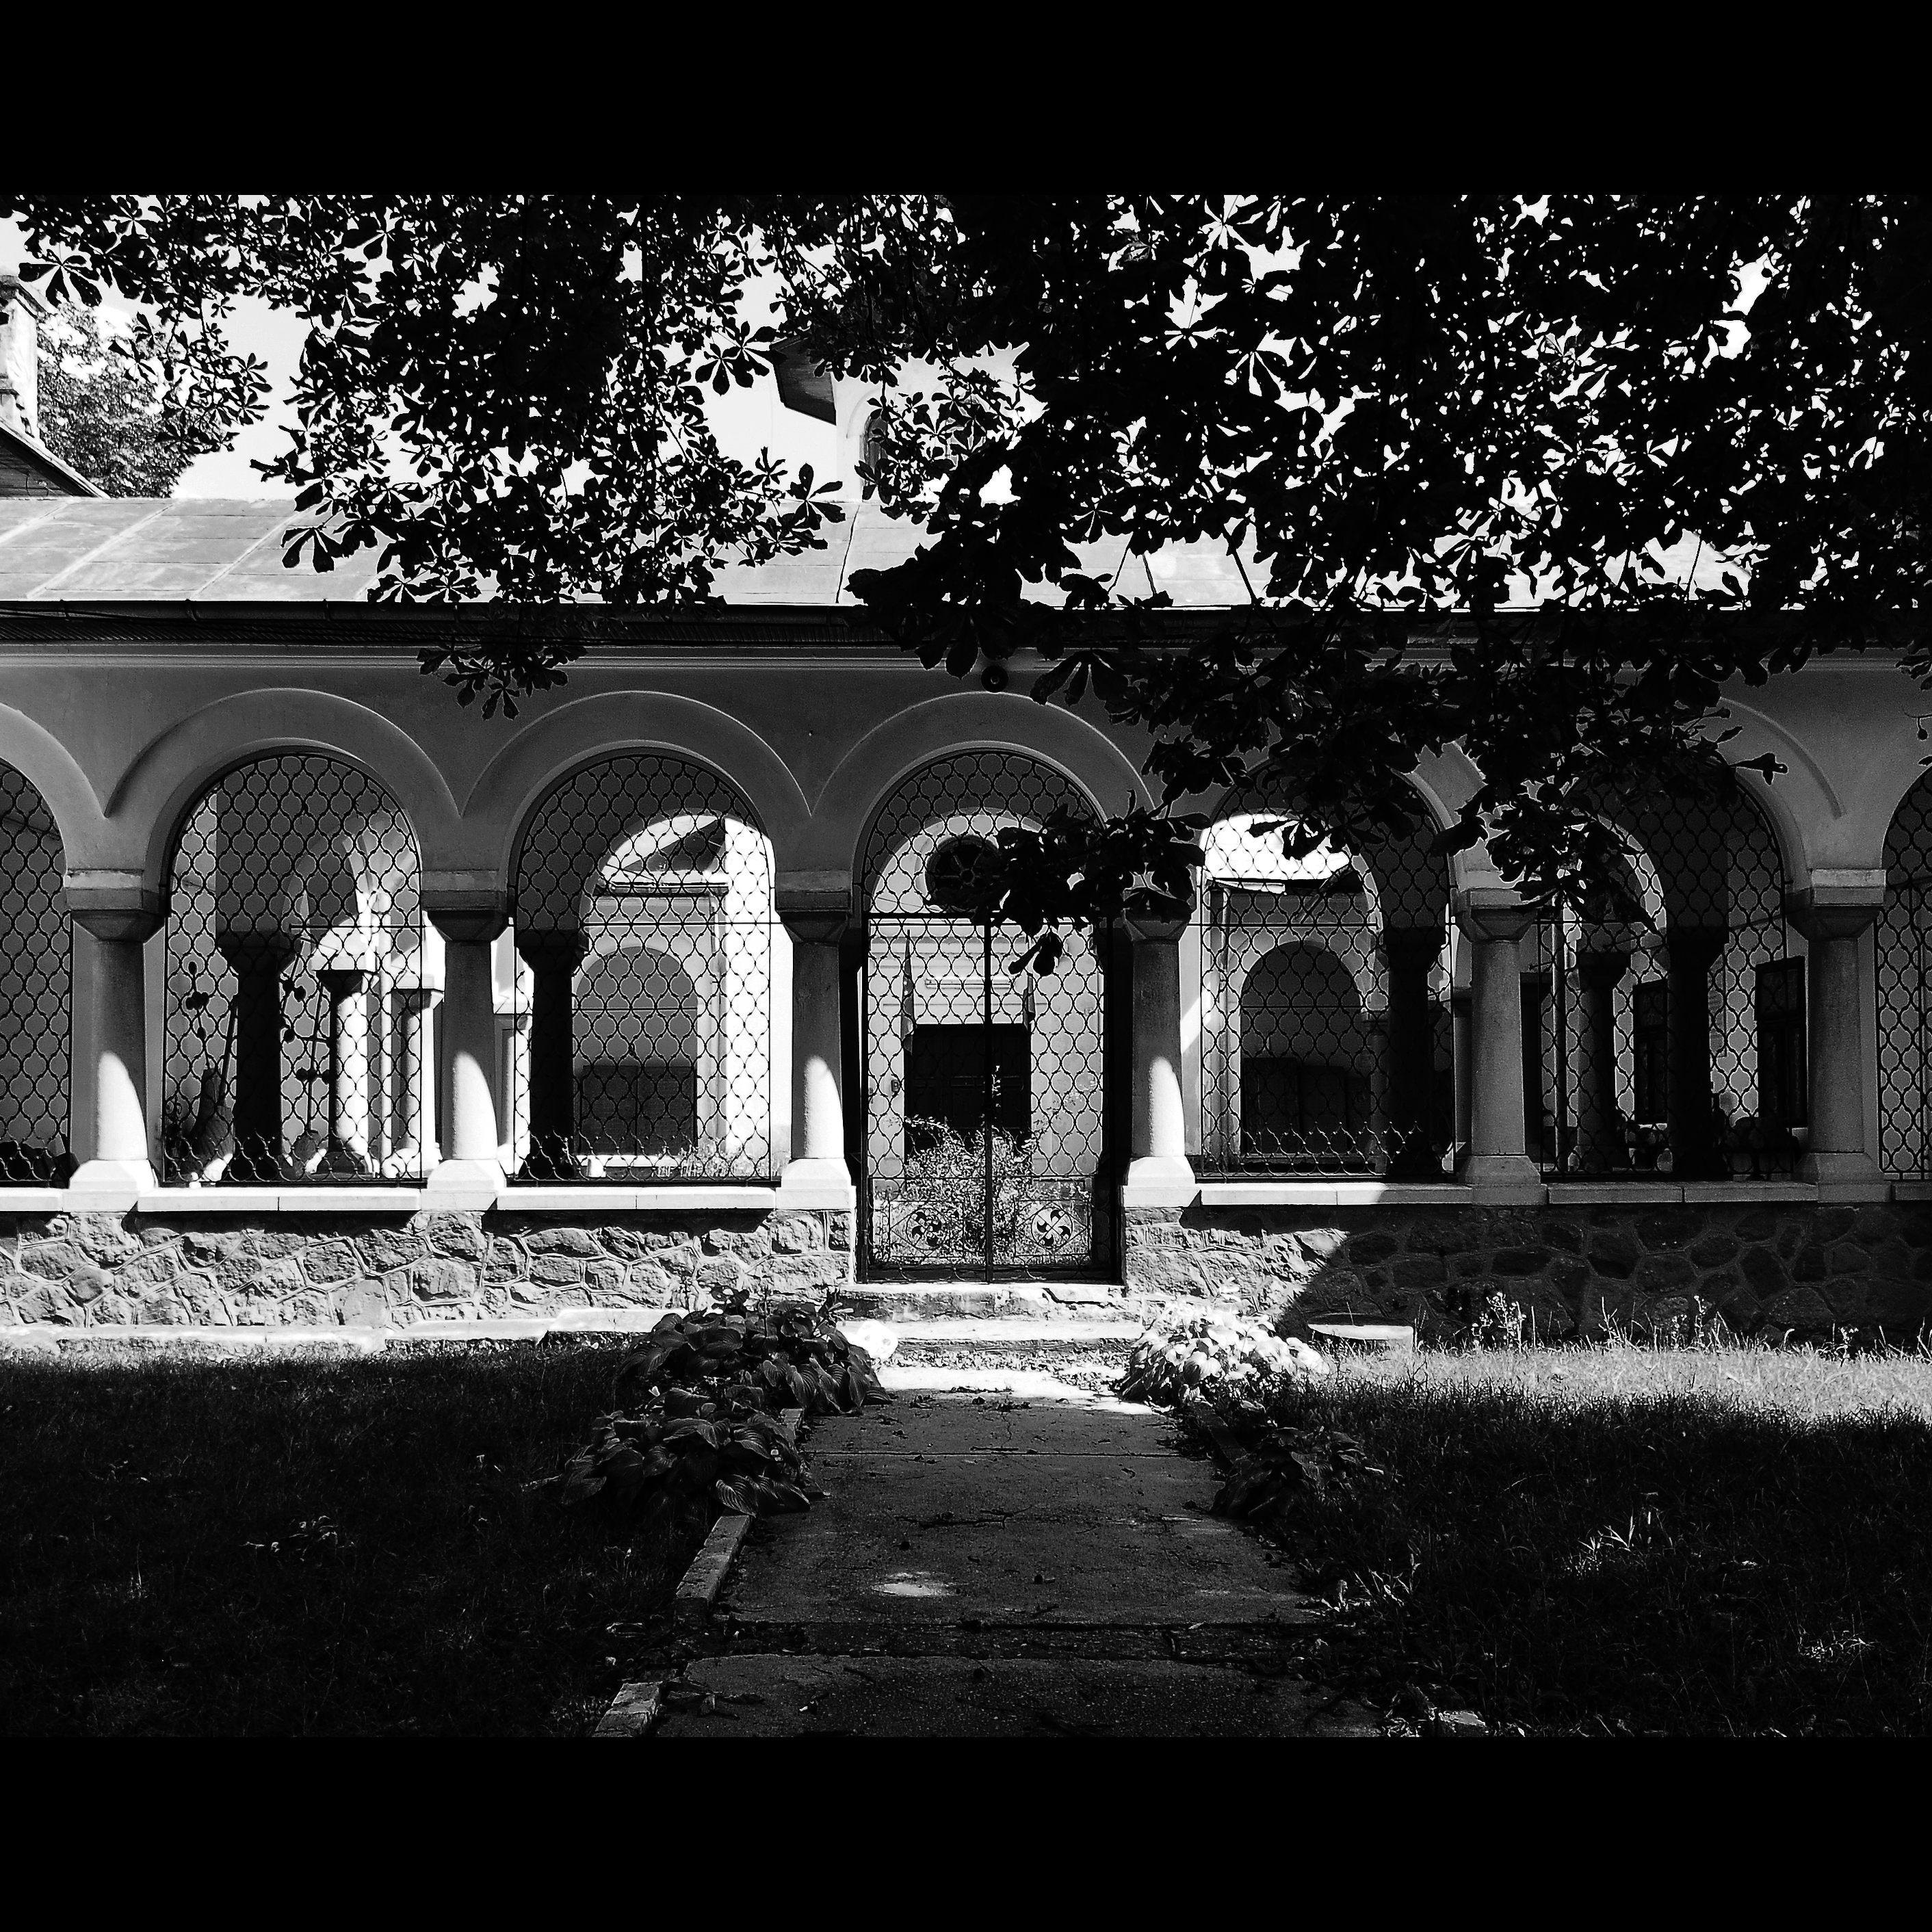
black and white, architecture, white, night, photography, building, monument, photo, arch, patio, religion, darkness, church, black, monochrome, christian, photos, religious, cool image, de, courtyard, monastery, churches, fotografie, christianity, romana, orthodox, eastern, romania, colonnade, bor, targoviste, biserica, arhitectura, wallachia, muntenia, tara, romaneasca, orthodoxy, romanian, ortodoxa, patrimoniu, stelea, manastirea, manastire, lmidbiima1731001, ortodoxia, ortodoxie, cretinism, cretin, ecclesiastical, bisericeasc, cladire, edificiu, colonada, curte, monochrome photography